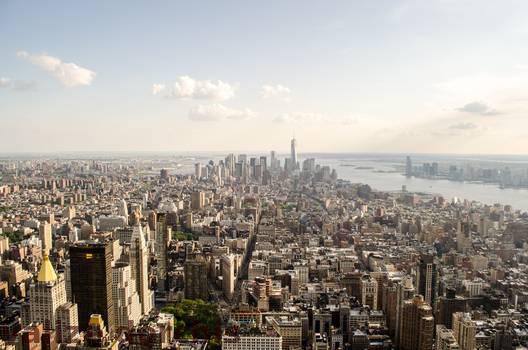
Label: Watermark